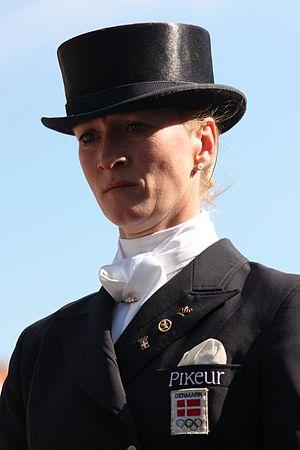
La princesse Nathalie Xenia Margarete Benedikte de Sayn-Wittgenstein-Berlebourg est la fille de Richard de Sayn-Wittgenstein-Berlebourg et de Benedikte de Danemark, plus jeune sœur de la reine Margrethe II de Danemark.